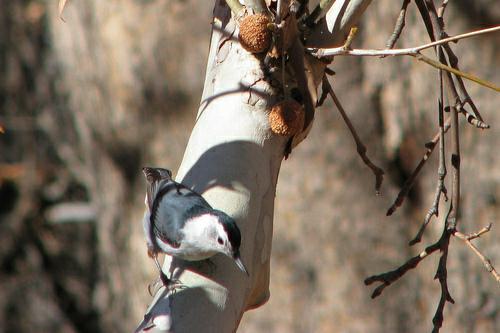
A photo of a white breasted nuthatch